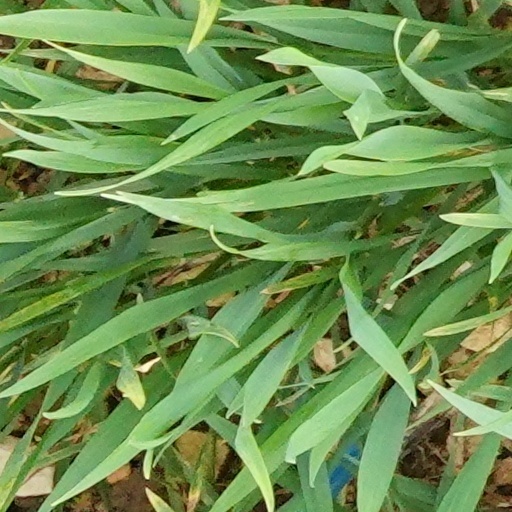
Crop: wheat